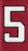
Number: 5